Trambaix

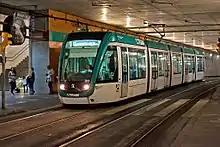
A tram leaving Cornellà Centre station towards Francesc Macià

The Trambaix is one of Barcelona's three tram systems. It is operated by TRAMMET connecting the Baix Llobregat area with the city of Barcelona, Catalonia, Spain. It opened to the public on 5 April 2004 after a weekend when the tram could be used free of charge.